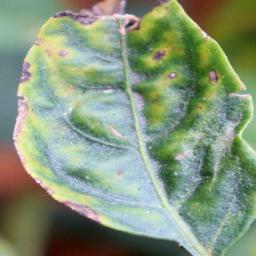
Label: nutritional